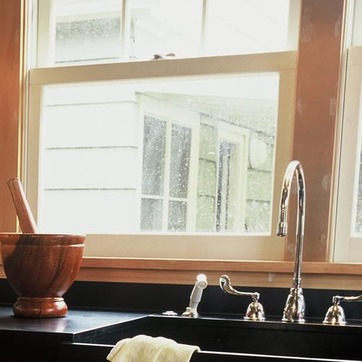
Material: glass